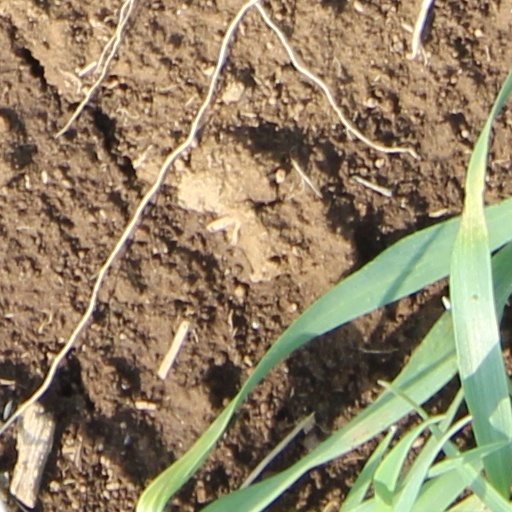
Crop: wheat